Terrace End

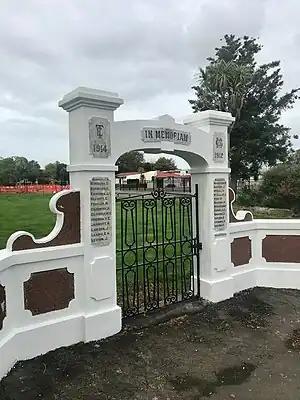
Memorial arch, Terrace End School

Terrace End is located in the south east part of the city on a bend in the Manawatū River. It is bounded to the north by Main Street East, Roslyn and Kelvin Grove. On the east by Whakarongo, the south by the Manawatū River and Hokowhitu and the west by Ruahine Street, Papaioea and Hokowhitu.